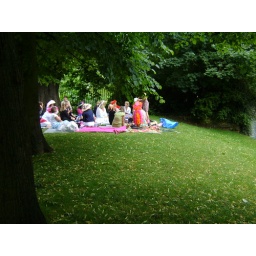
Fancy dress hat party by the river. As we walked by they were diving out prized for the best hats worn!